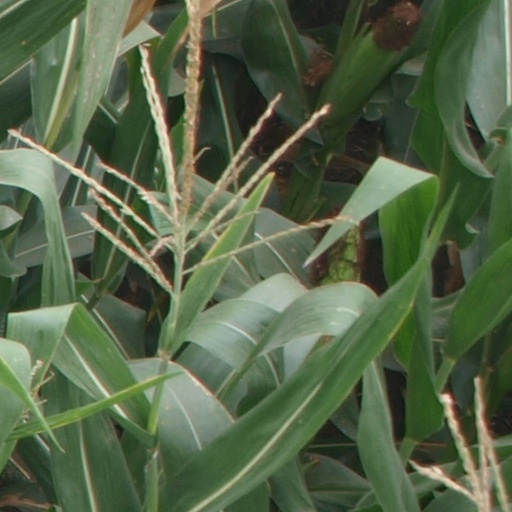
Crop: maize; corn